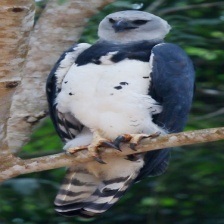
Species: HARPY EAGLE
Scientific name: HARPIA HARPYJA